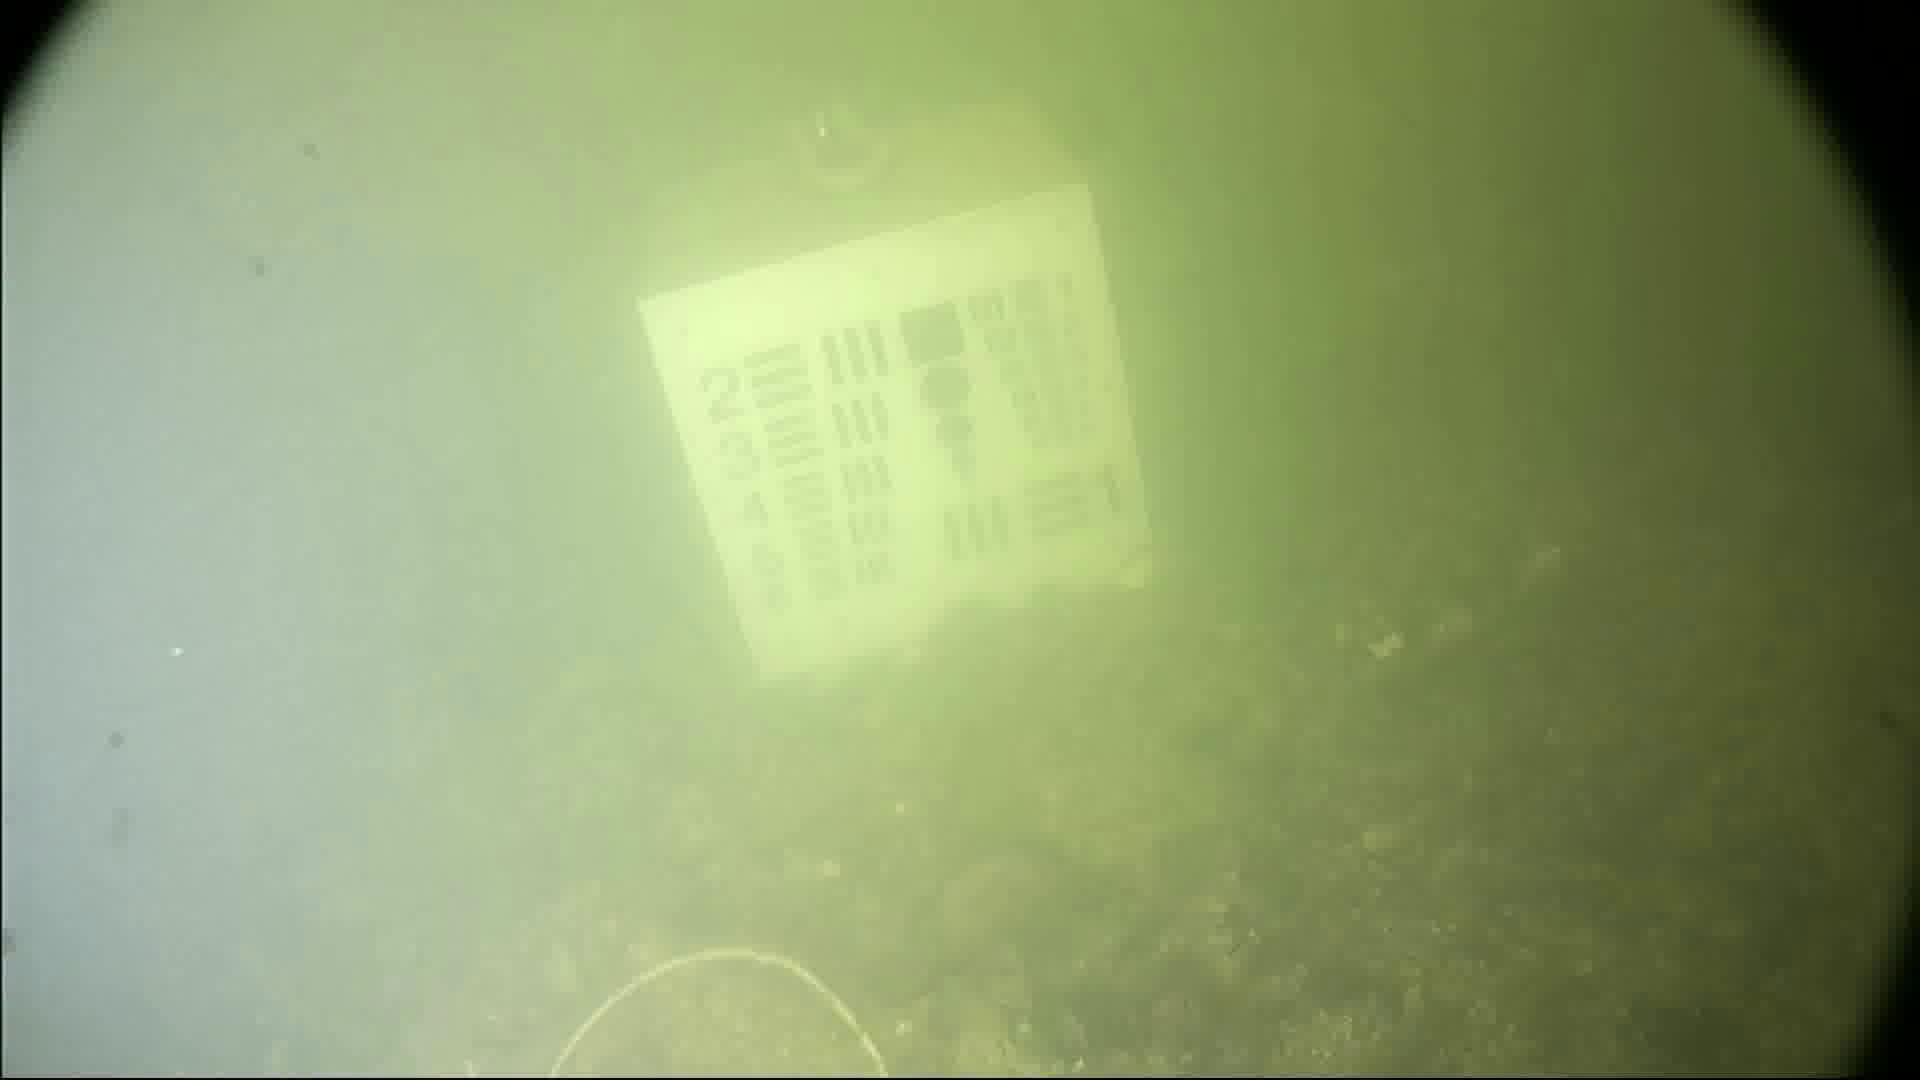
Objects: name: crab